Jackal buzzard

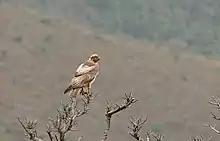
An immature Jackal Buzzard.

The adult jackal buzzard is strikingly plumaged and arguably one of the most "handsome" buzzards. While the upperparts (the head, neck, and throat) are usually slate-grey in colour, the plumage of the underparts show extreme colour polymorphism. Typically, jackal buzzards have a rich rufous breast patch separated from the throat by a white ragged band, and a black-and-white barred belly. In the light and dark (melanistic) morphs respectively, the breast patch is predominantly white or light rufous and predominantly black with little separation between the breast patch and throat. This plumage colour variation is thought to be genetic. A study showed that the "Mc1r" gene associated with colour polymorphism in other avian species is not associated with colour variation in jackal buzzards thus other genes are likely responsible. The tail of jackal buzzards is typically rufous, the primary flight feathers are blackish and the secondaries off-white, both barred with black. The flight feathers from below present a large white panel, contrasting with black on the hand and black on the tips that form a dark trailing edge to the wing. The jackal buzzard has a very short tail, broad wings, bulky body and large bill compared to most other buzzards (besides the augur buzzard). The juvenile jackal buzzard is mainly brown above and a somewhat washed out rufous-buff brown below, often manifesting worn feathers that appear as lighter buffy or whitish streaking. The tail of the juvenile is usually buff-brown, with or without a somewhat creamy pale tip. The underwing of juvenile has black tips and whitish panel similar to adults but the inside of the wing is rufous-buff (similar to body feathers) streaked with brown.